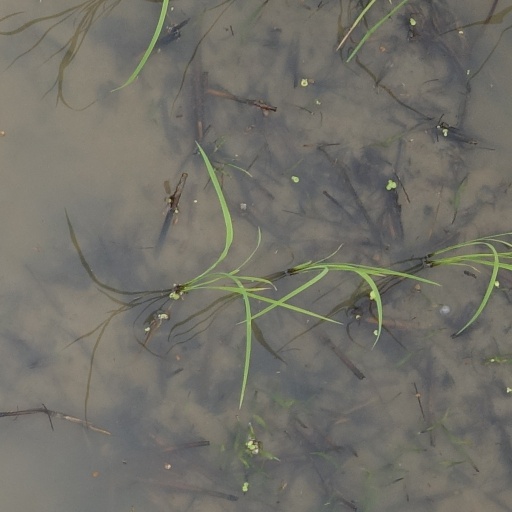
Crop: rice